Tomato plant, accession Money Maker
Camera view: tilt-top (135 deg); turntable rotation: 240 degrees
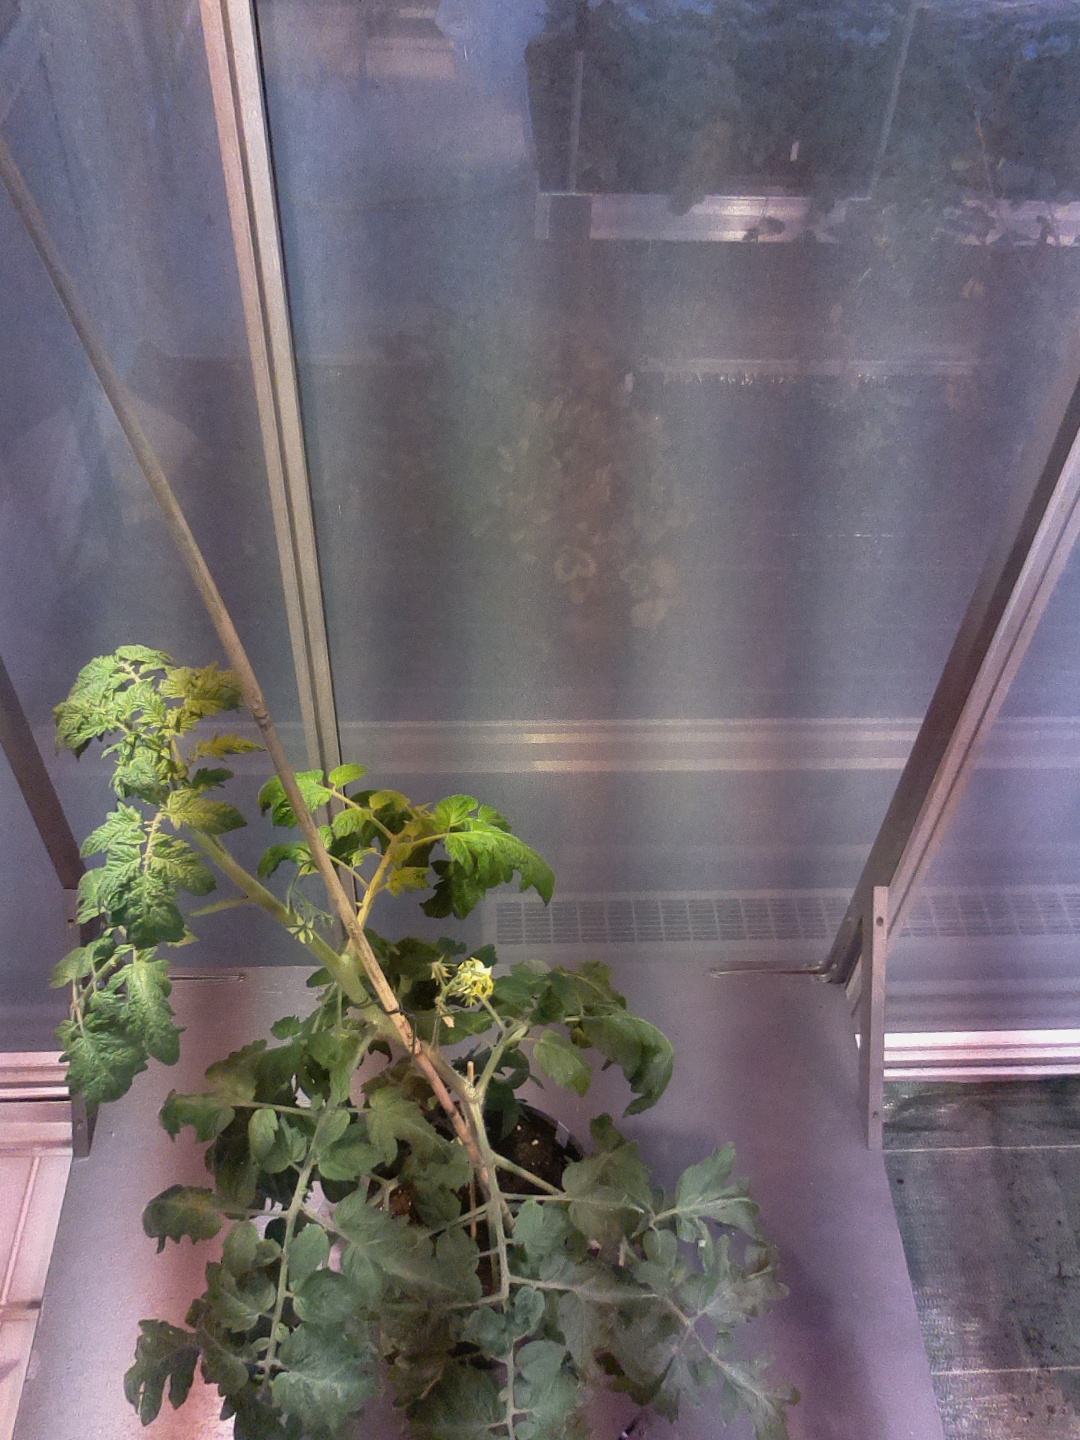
BBCH growth stage 66: Full flowering, 60%-70% of flowers open, more petals falling